The Mystic

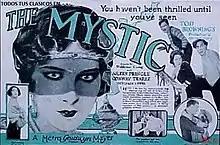
Lobby card

The Mystic is a 1925 American MGM silent drama film directed by Tod Browning, who later directed MGM's "Freaks" (1932). It was co-written by Browning and Waldemar Young, writing a similar storyline to their earlier 1925 hit film "The Unholy Three". Browning was unable however to hire his favorite star Lon Chaney this time around, and "The Mystic" wound up a little-known film with a cast of now-forgotten names.